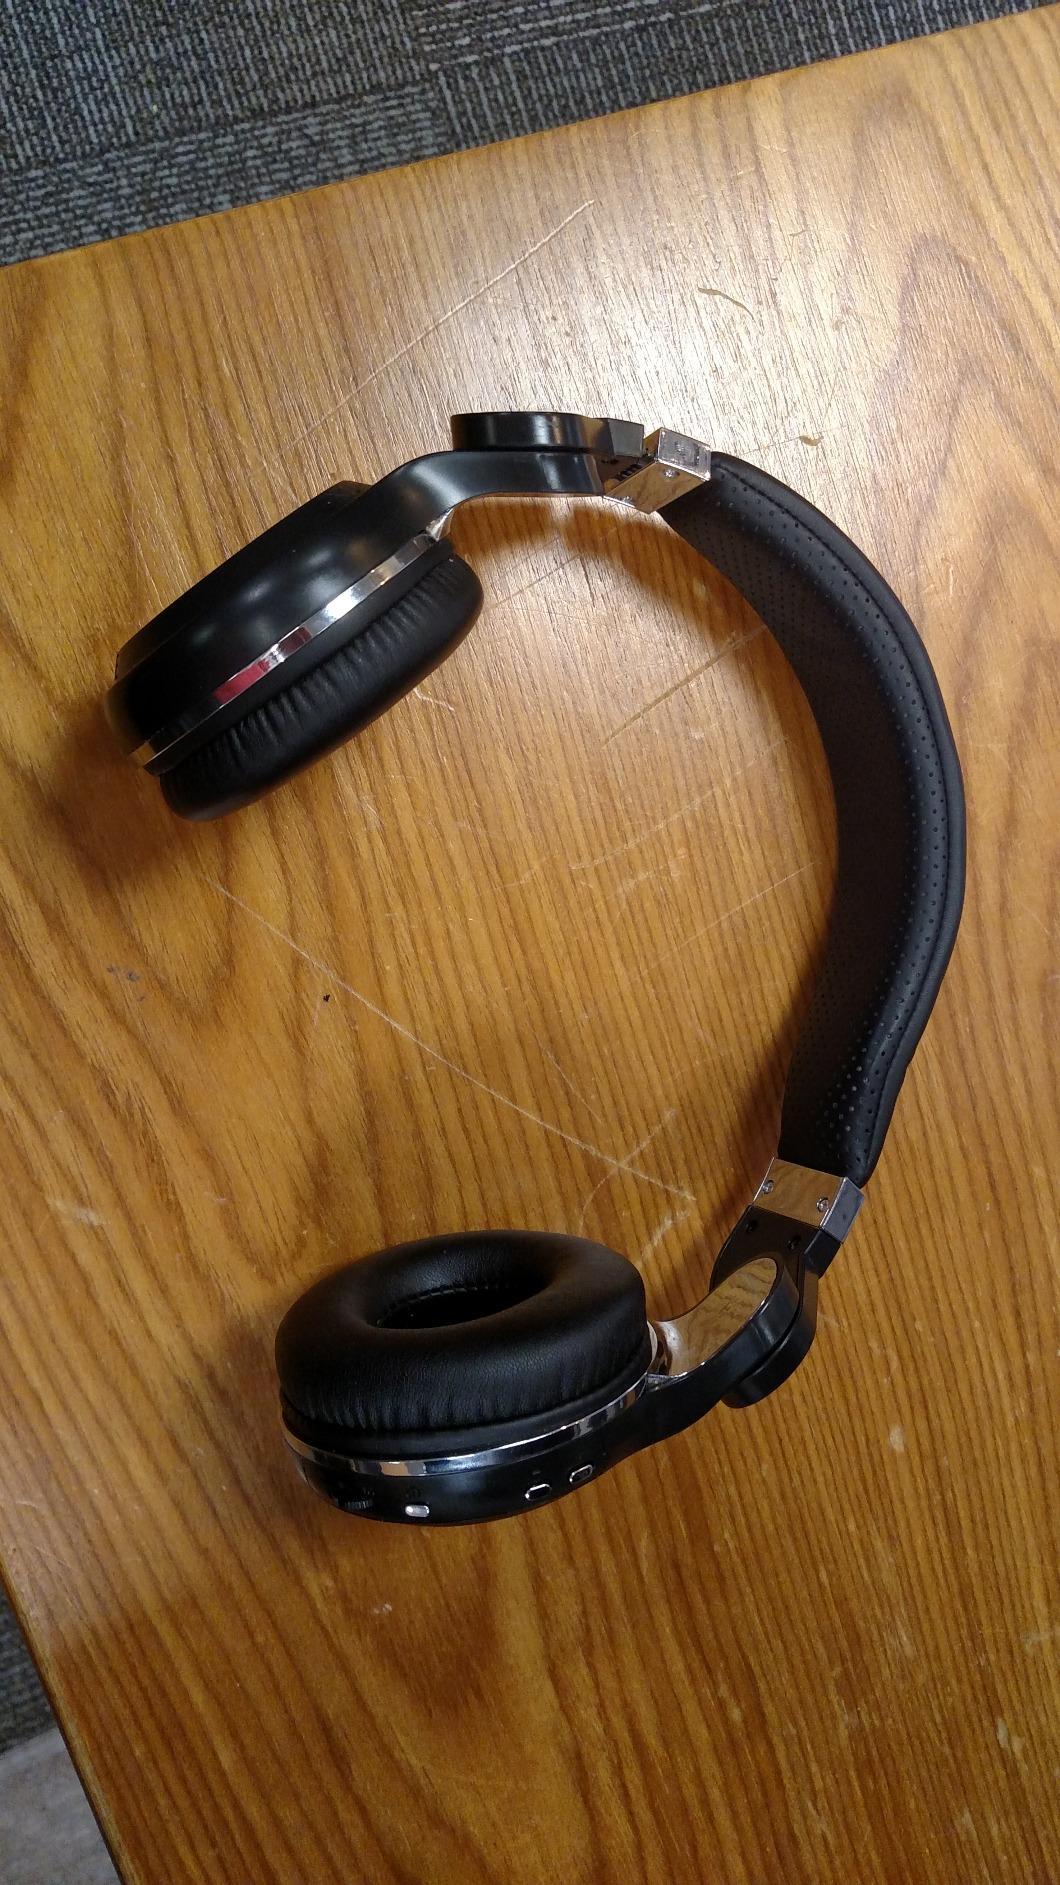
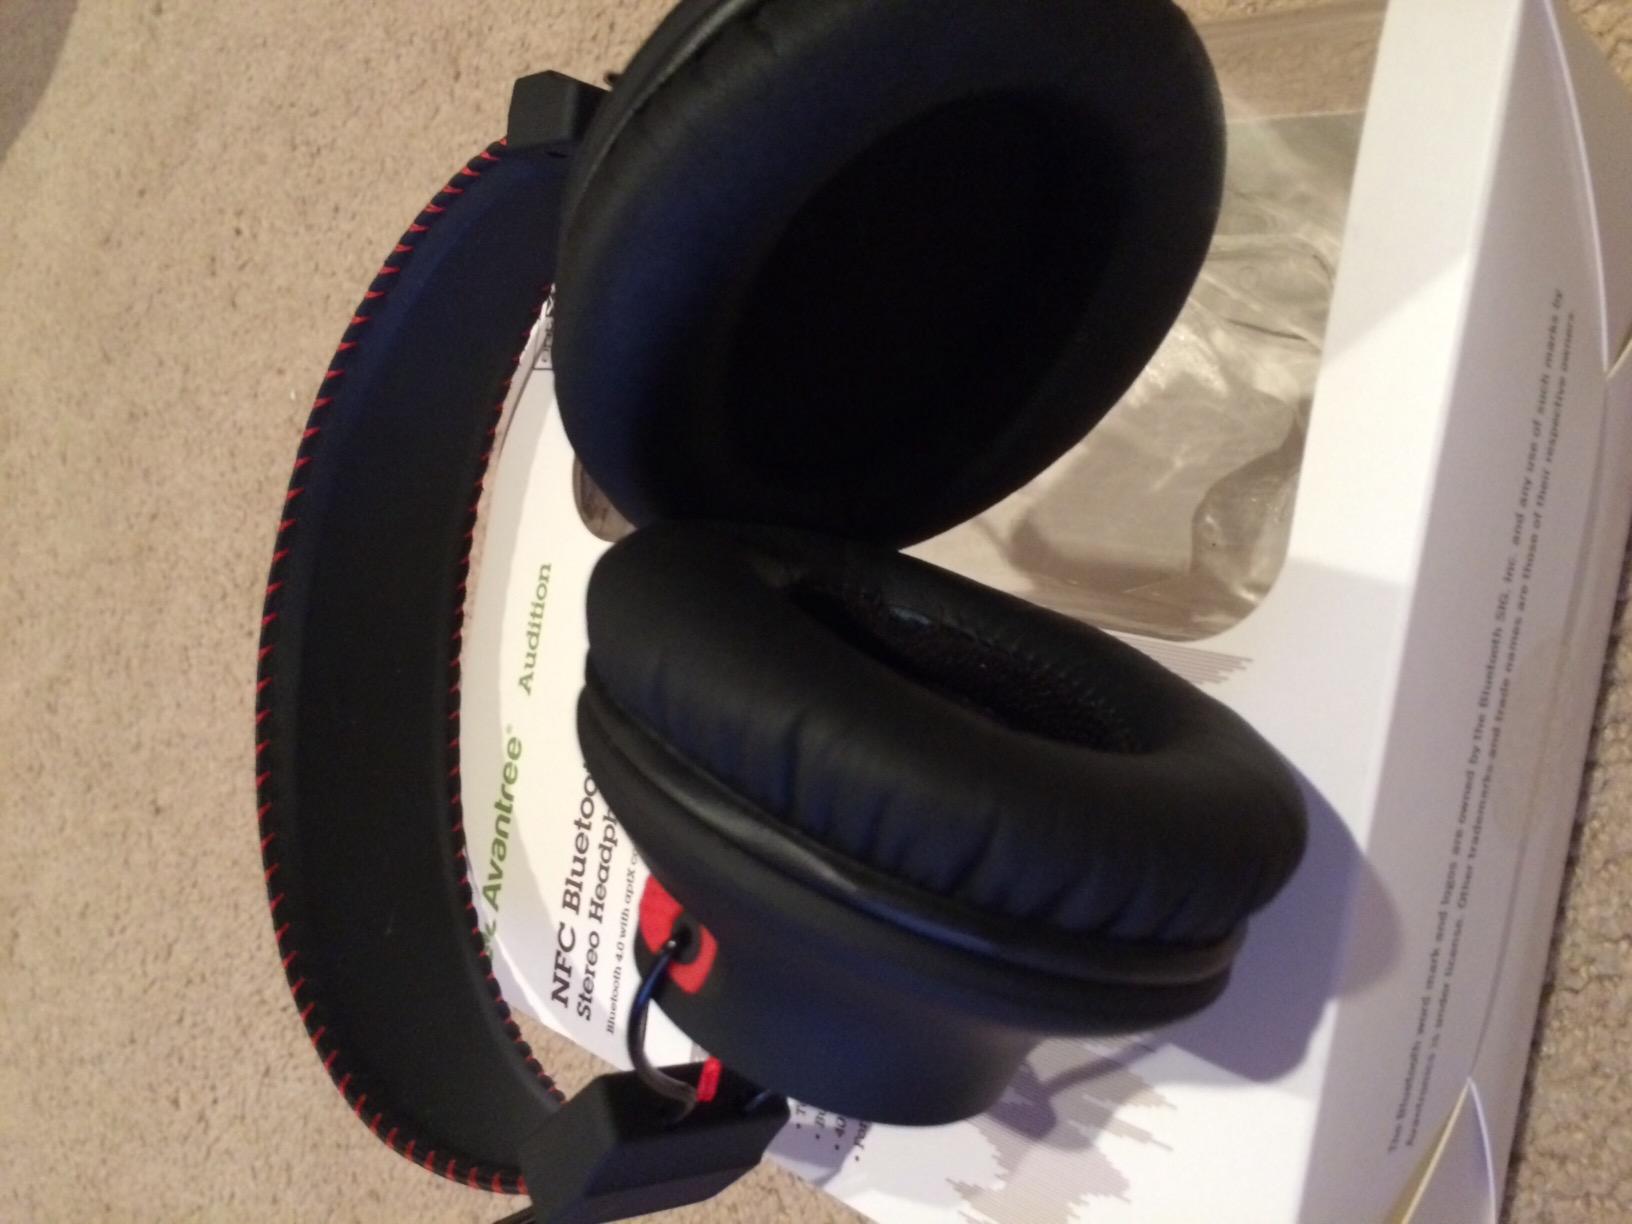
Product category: headphones
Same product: no